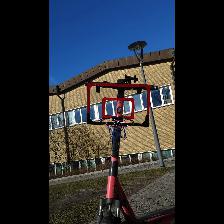
Label: NonHuman